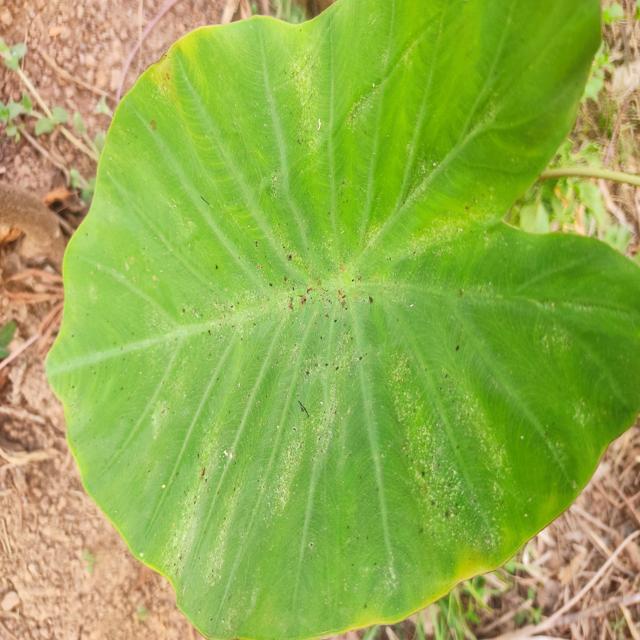
Label: Mid_Blight